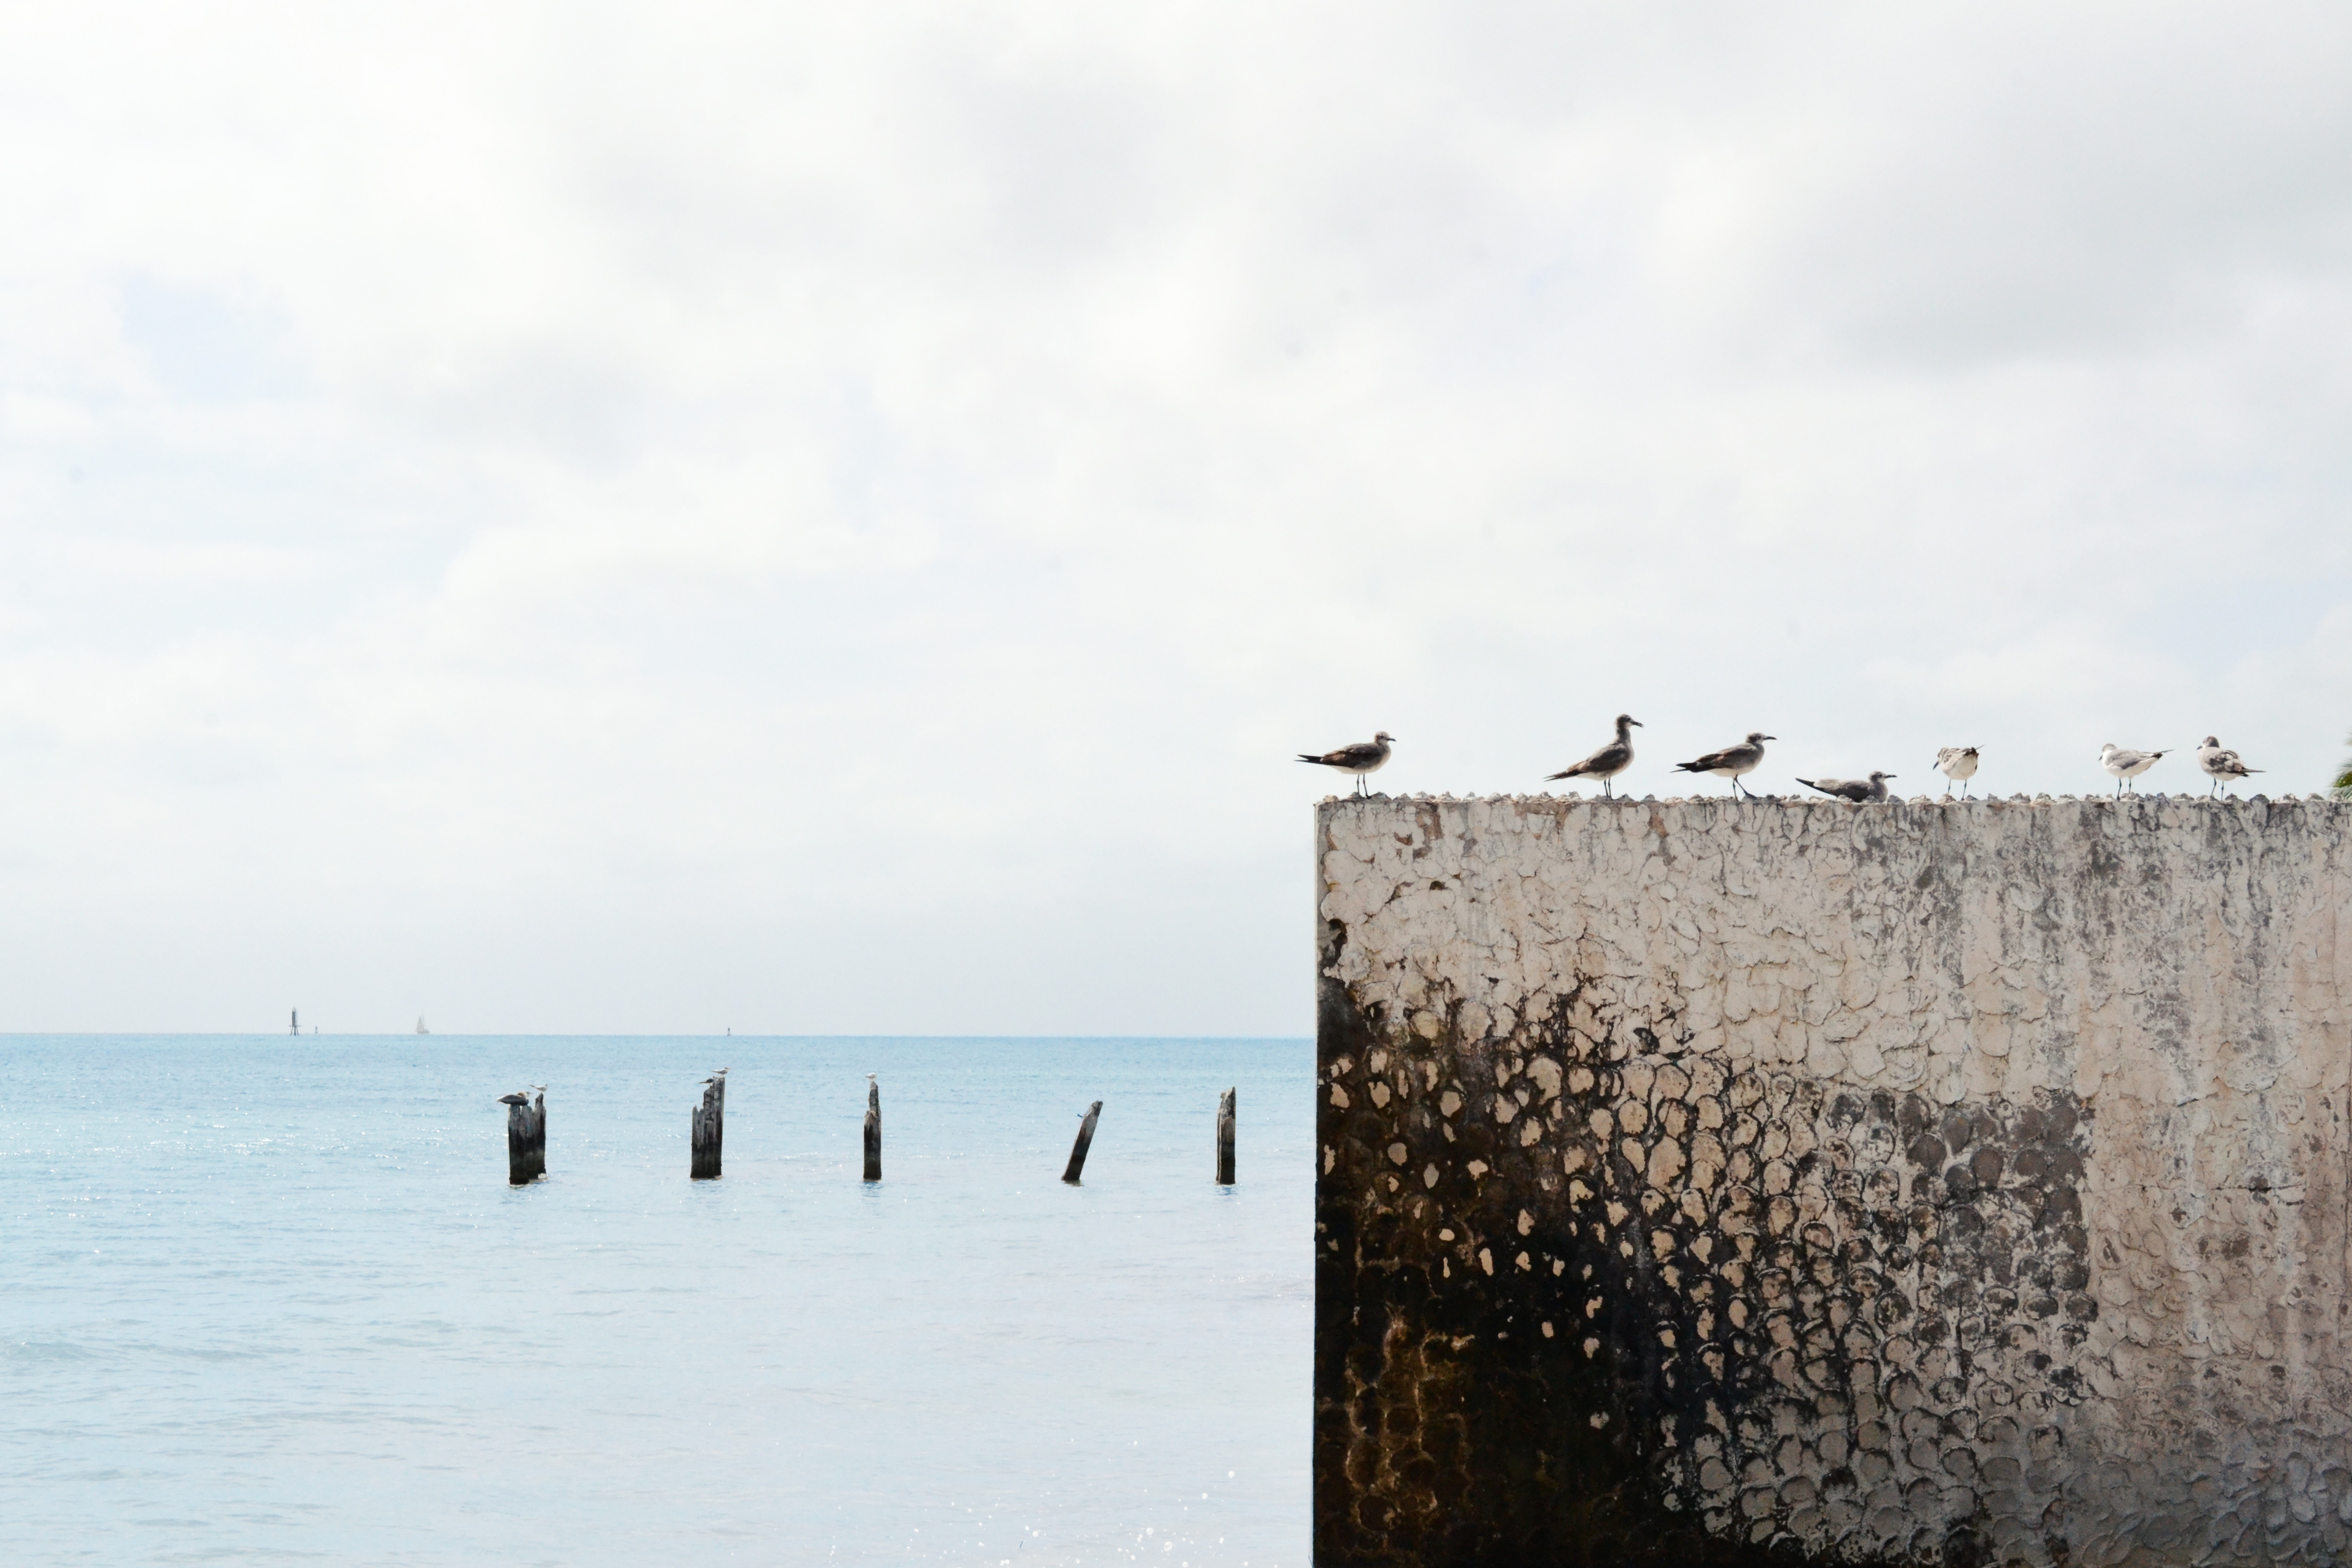
beach, sea, coast, water, sand, ocean, horizon, bird, shore, wave, wall, seagull, bay